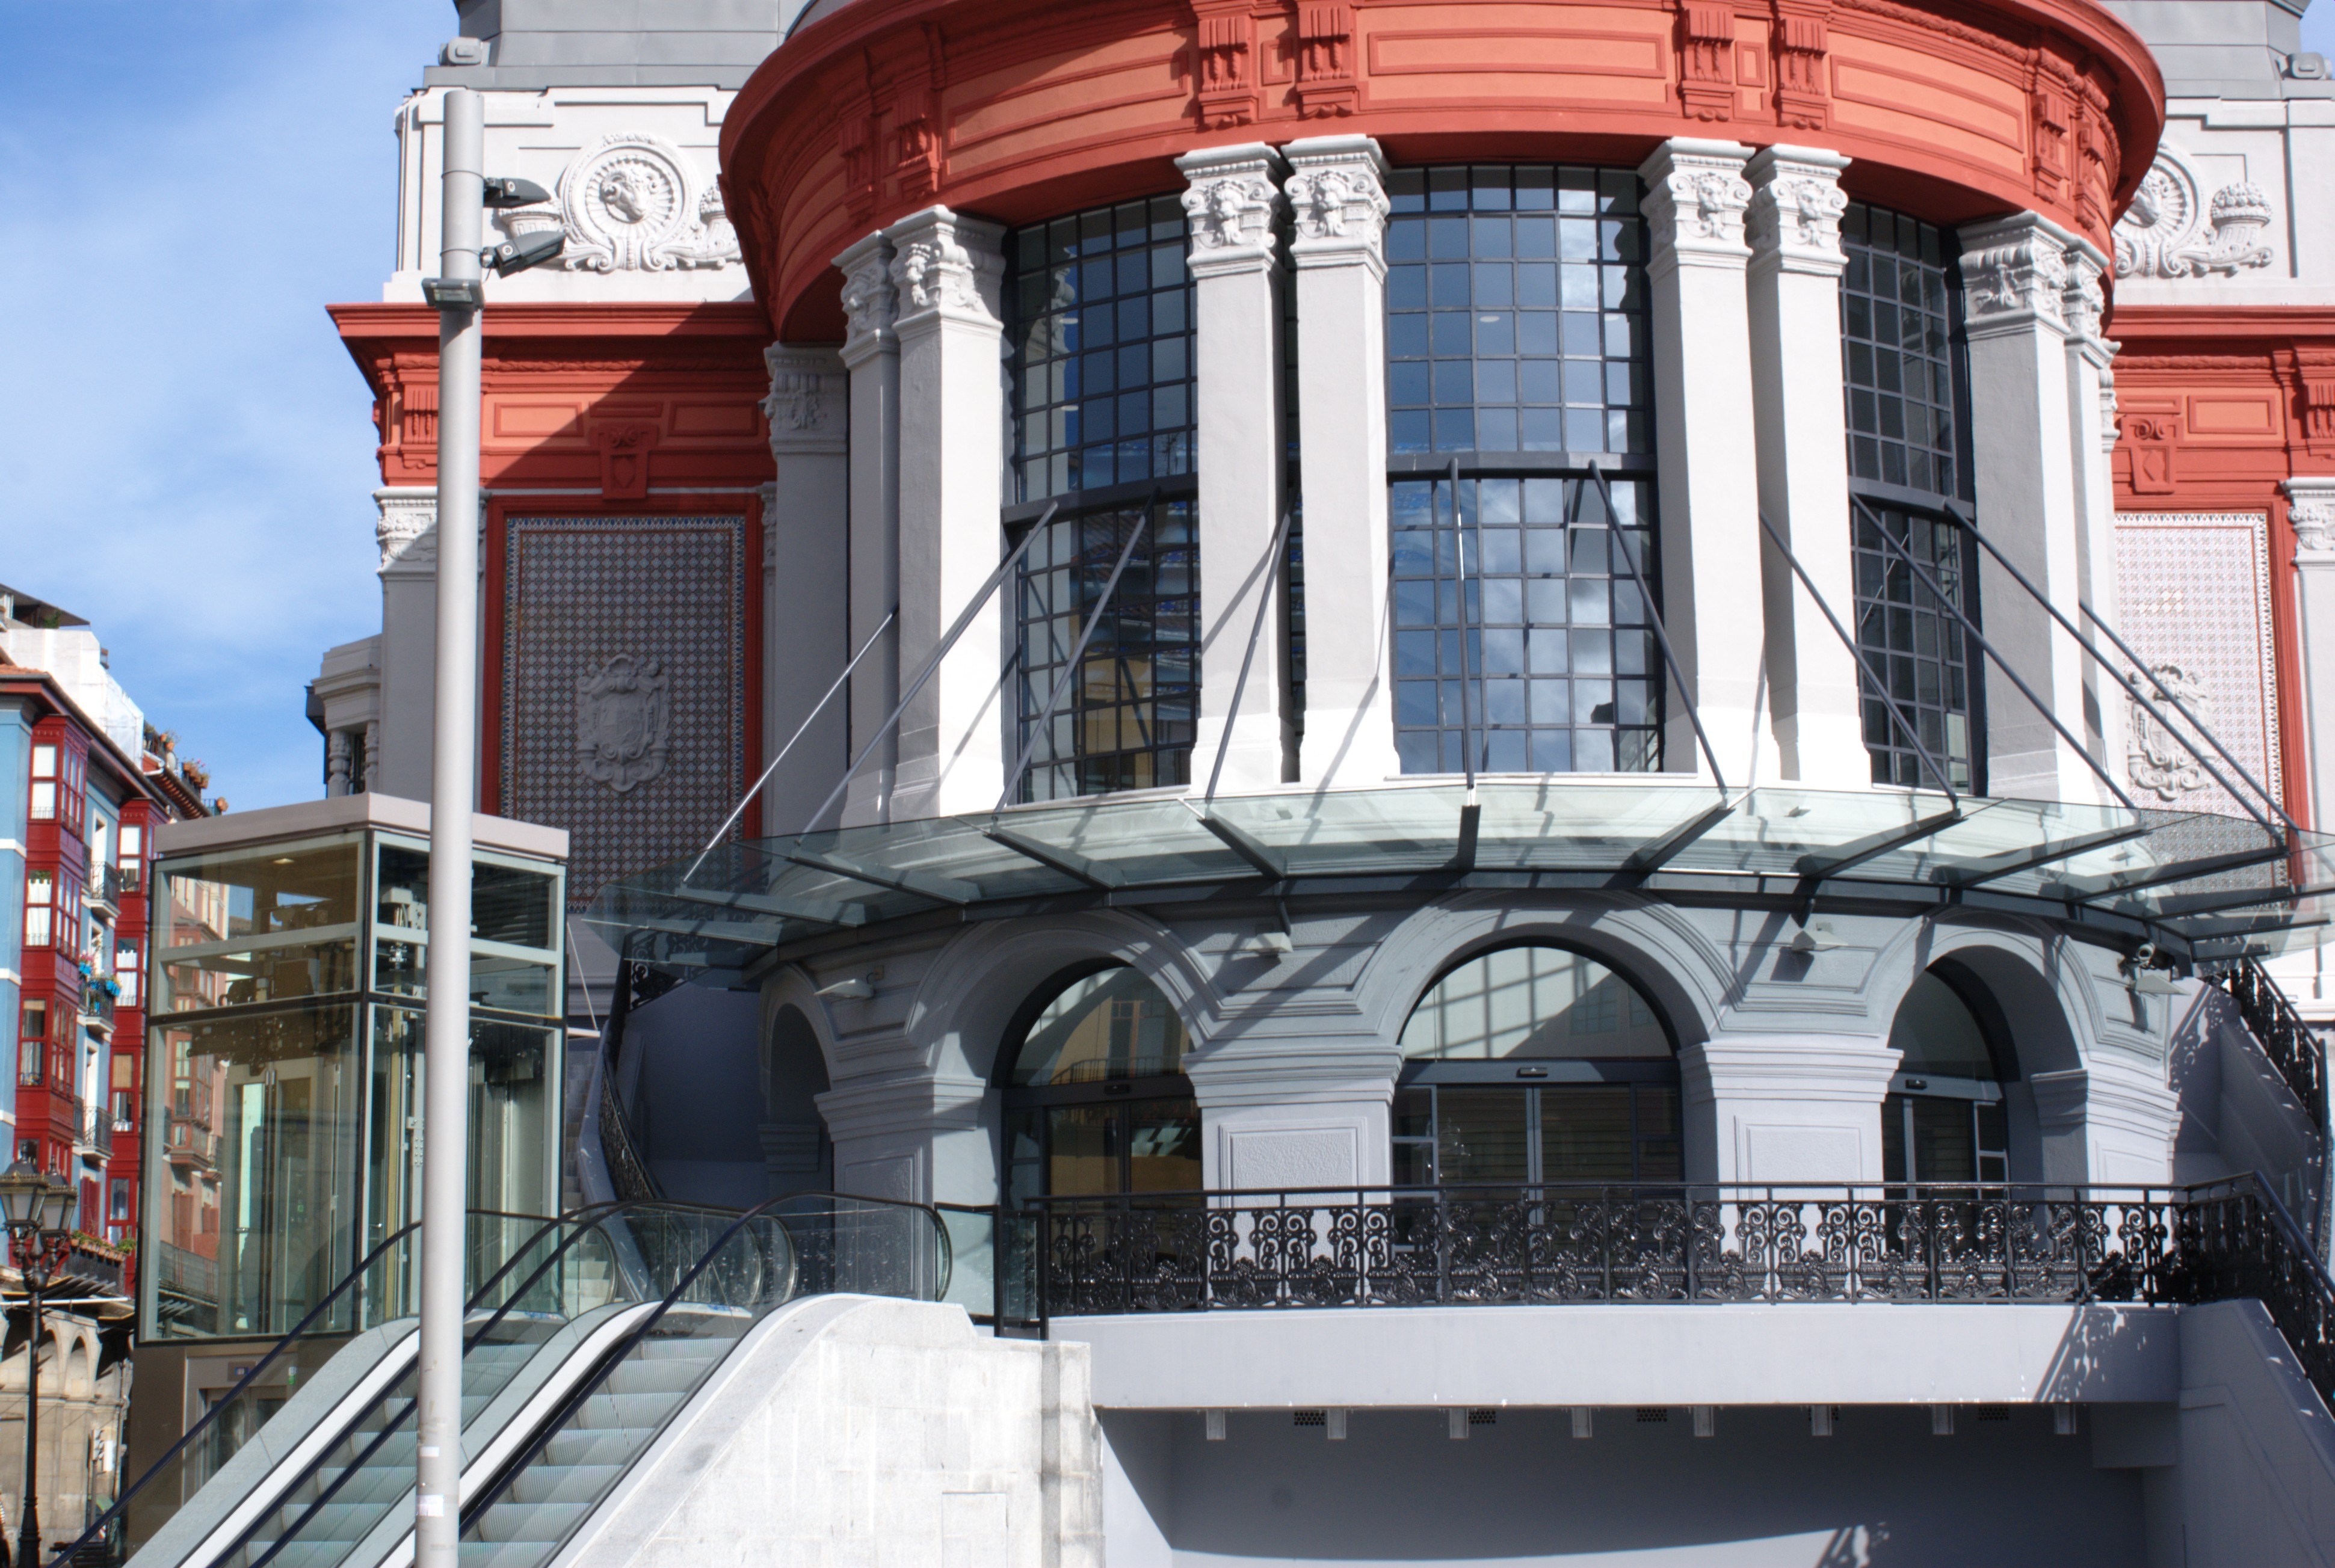
architecture, window, city, downtown, arch, landmark, facade, public transport, tourist attraction, bilbao, urban area, the ribeira market